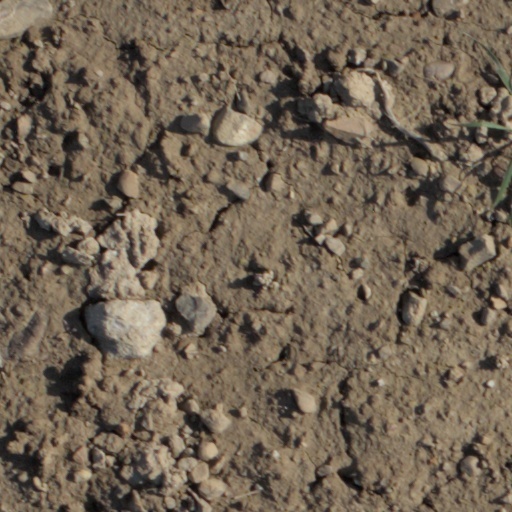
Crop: wheat